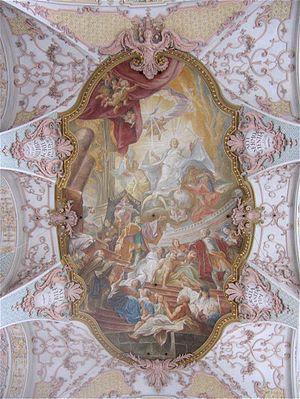
Les frères Asam, Cosmas Damian Asam et Egid Quirin Asam, sont deux sculpteurs, stucateurs, peintres et maîtres d'œuvre allemands du baroque tardif ou rococo. Ils travaillent la plupart du temps ensemble dans le Sud de l'Allemagne, principalement en Bavière, mais aussi en Bohême au Tyrol et en Suisse.
L'église du Saint-Esprit est une des plus anciennes églises de Munich en Bavière.